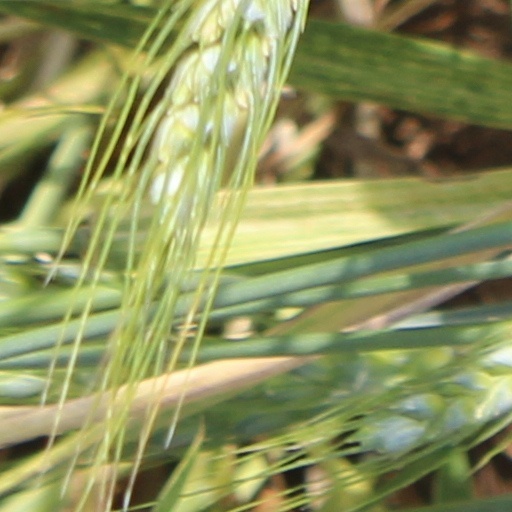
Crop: wheat